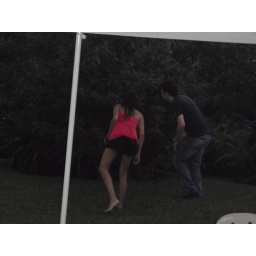
Chris threw Arlette's shoe in a tree